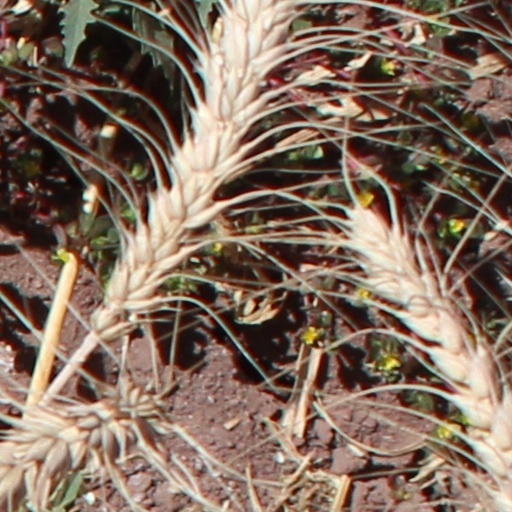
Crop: wheat